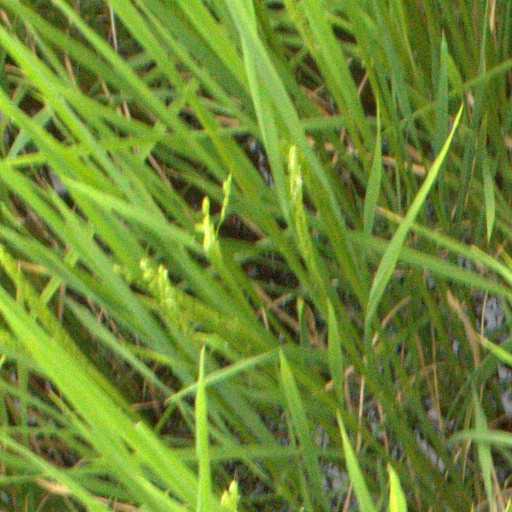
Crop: rice